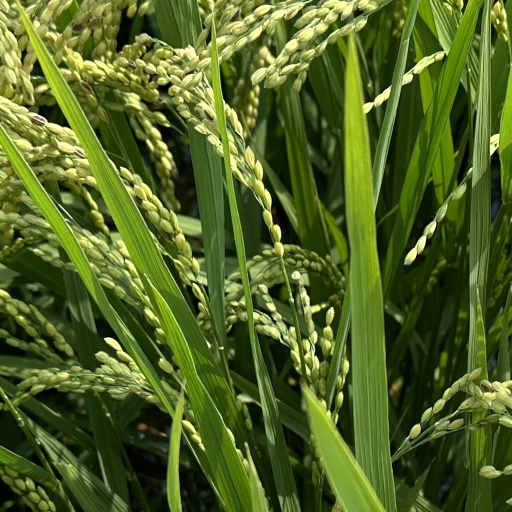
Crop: rice